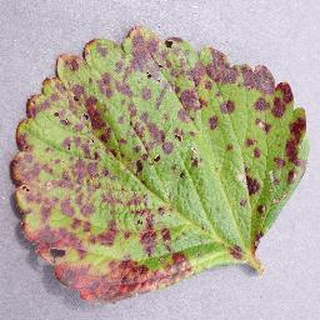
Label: strawberry_leaf_scorch